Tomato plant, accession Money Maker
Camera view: bottom (45 deg); turntable rotation: 270 degrees
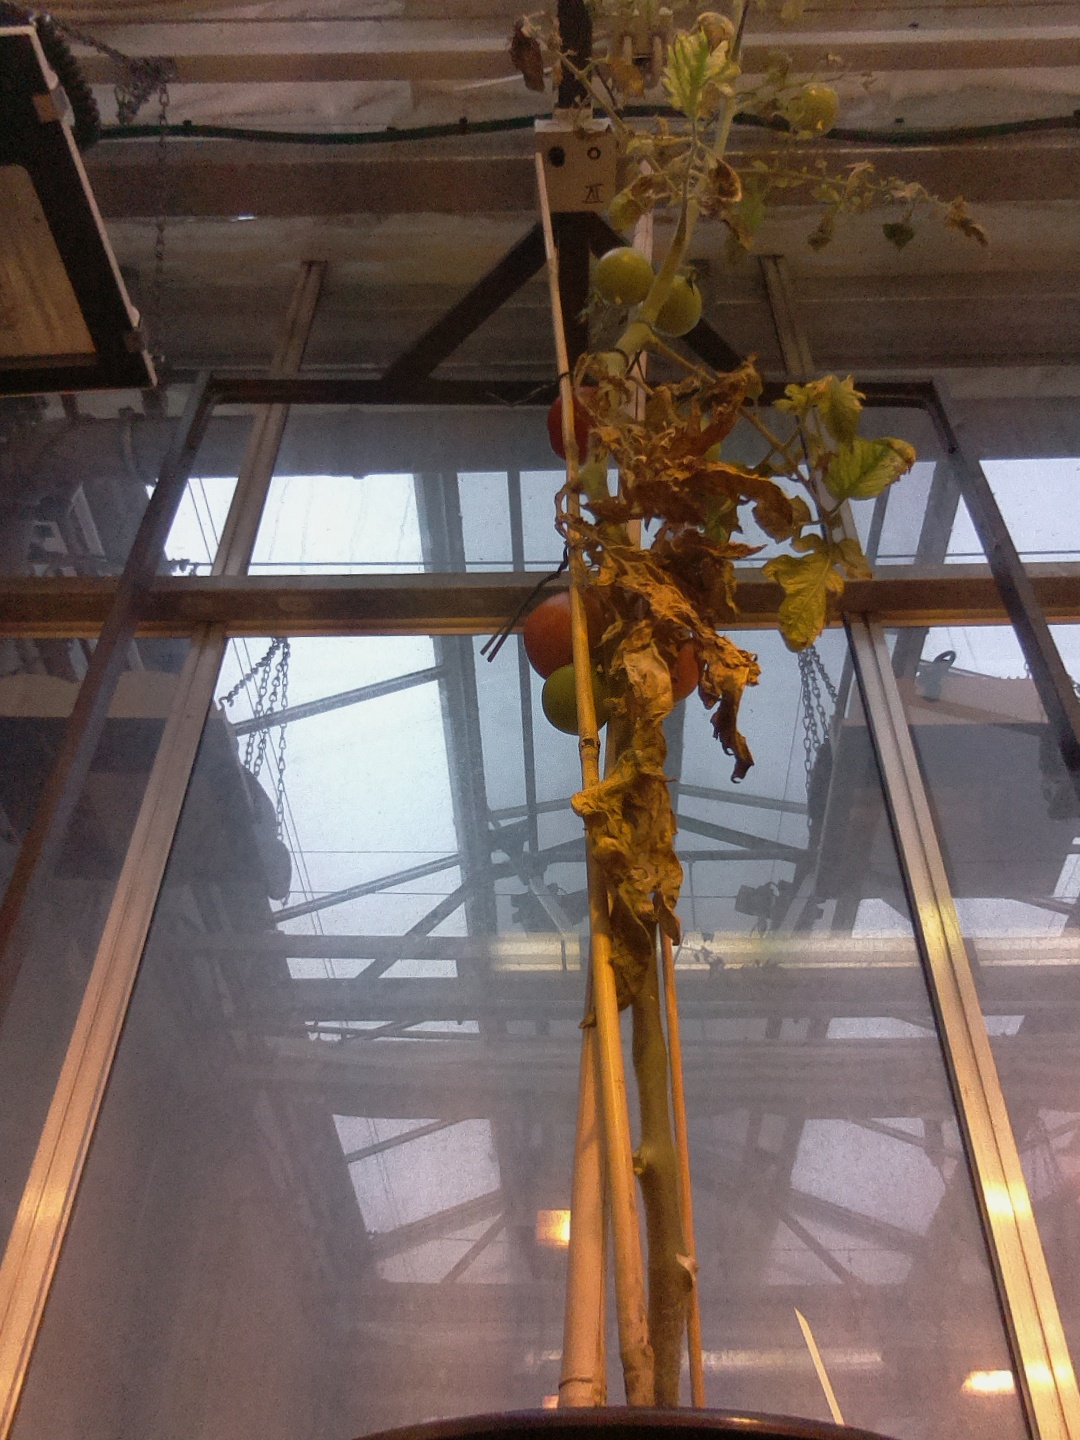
BBCH growth stage 83: 30%-40% of fruits show typical fully ripe color